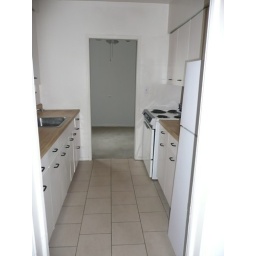
Long viewThere is a window over the sink